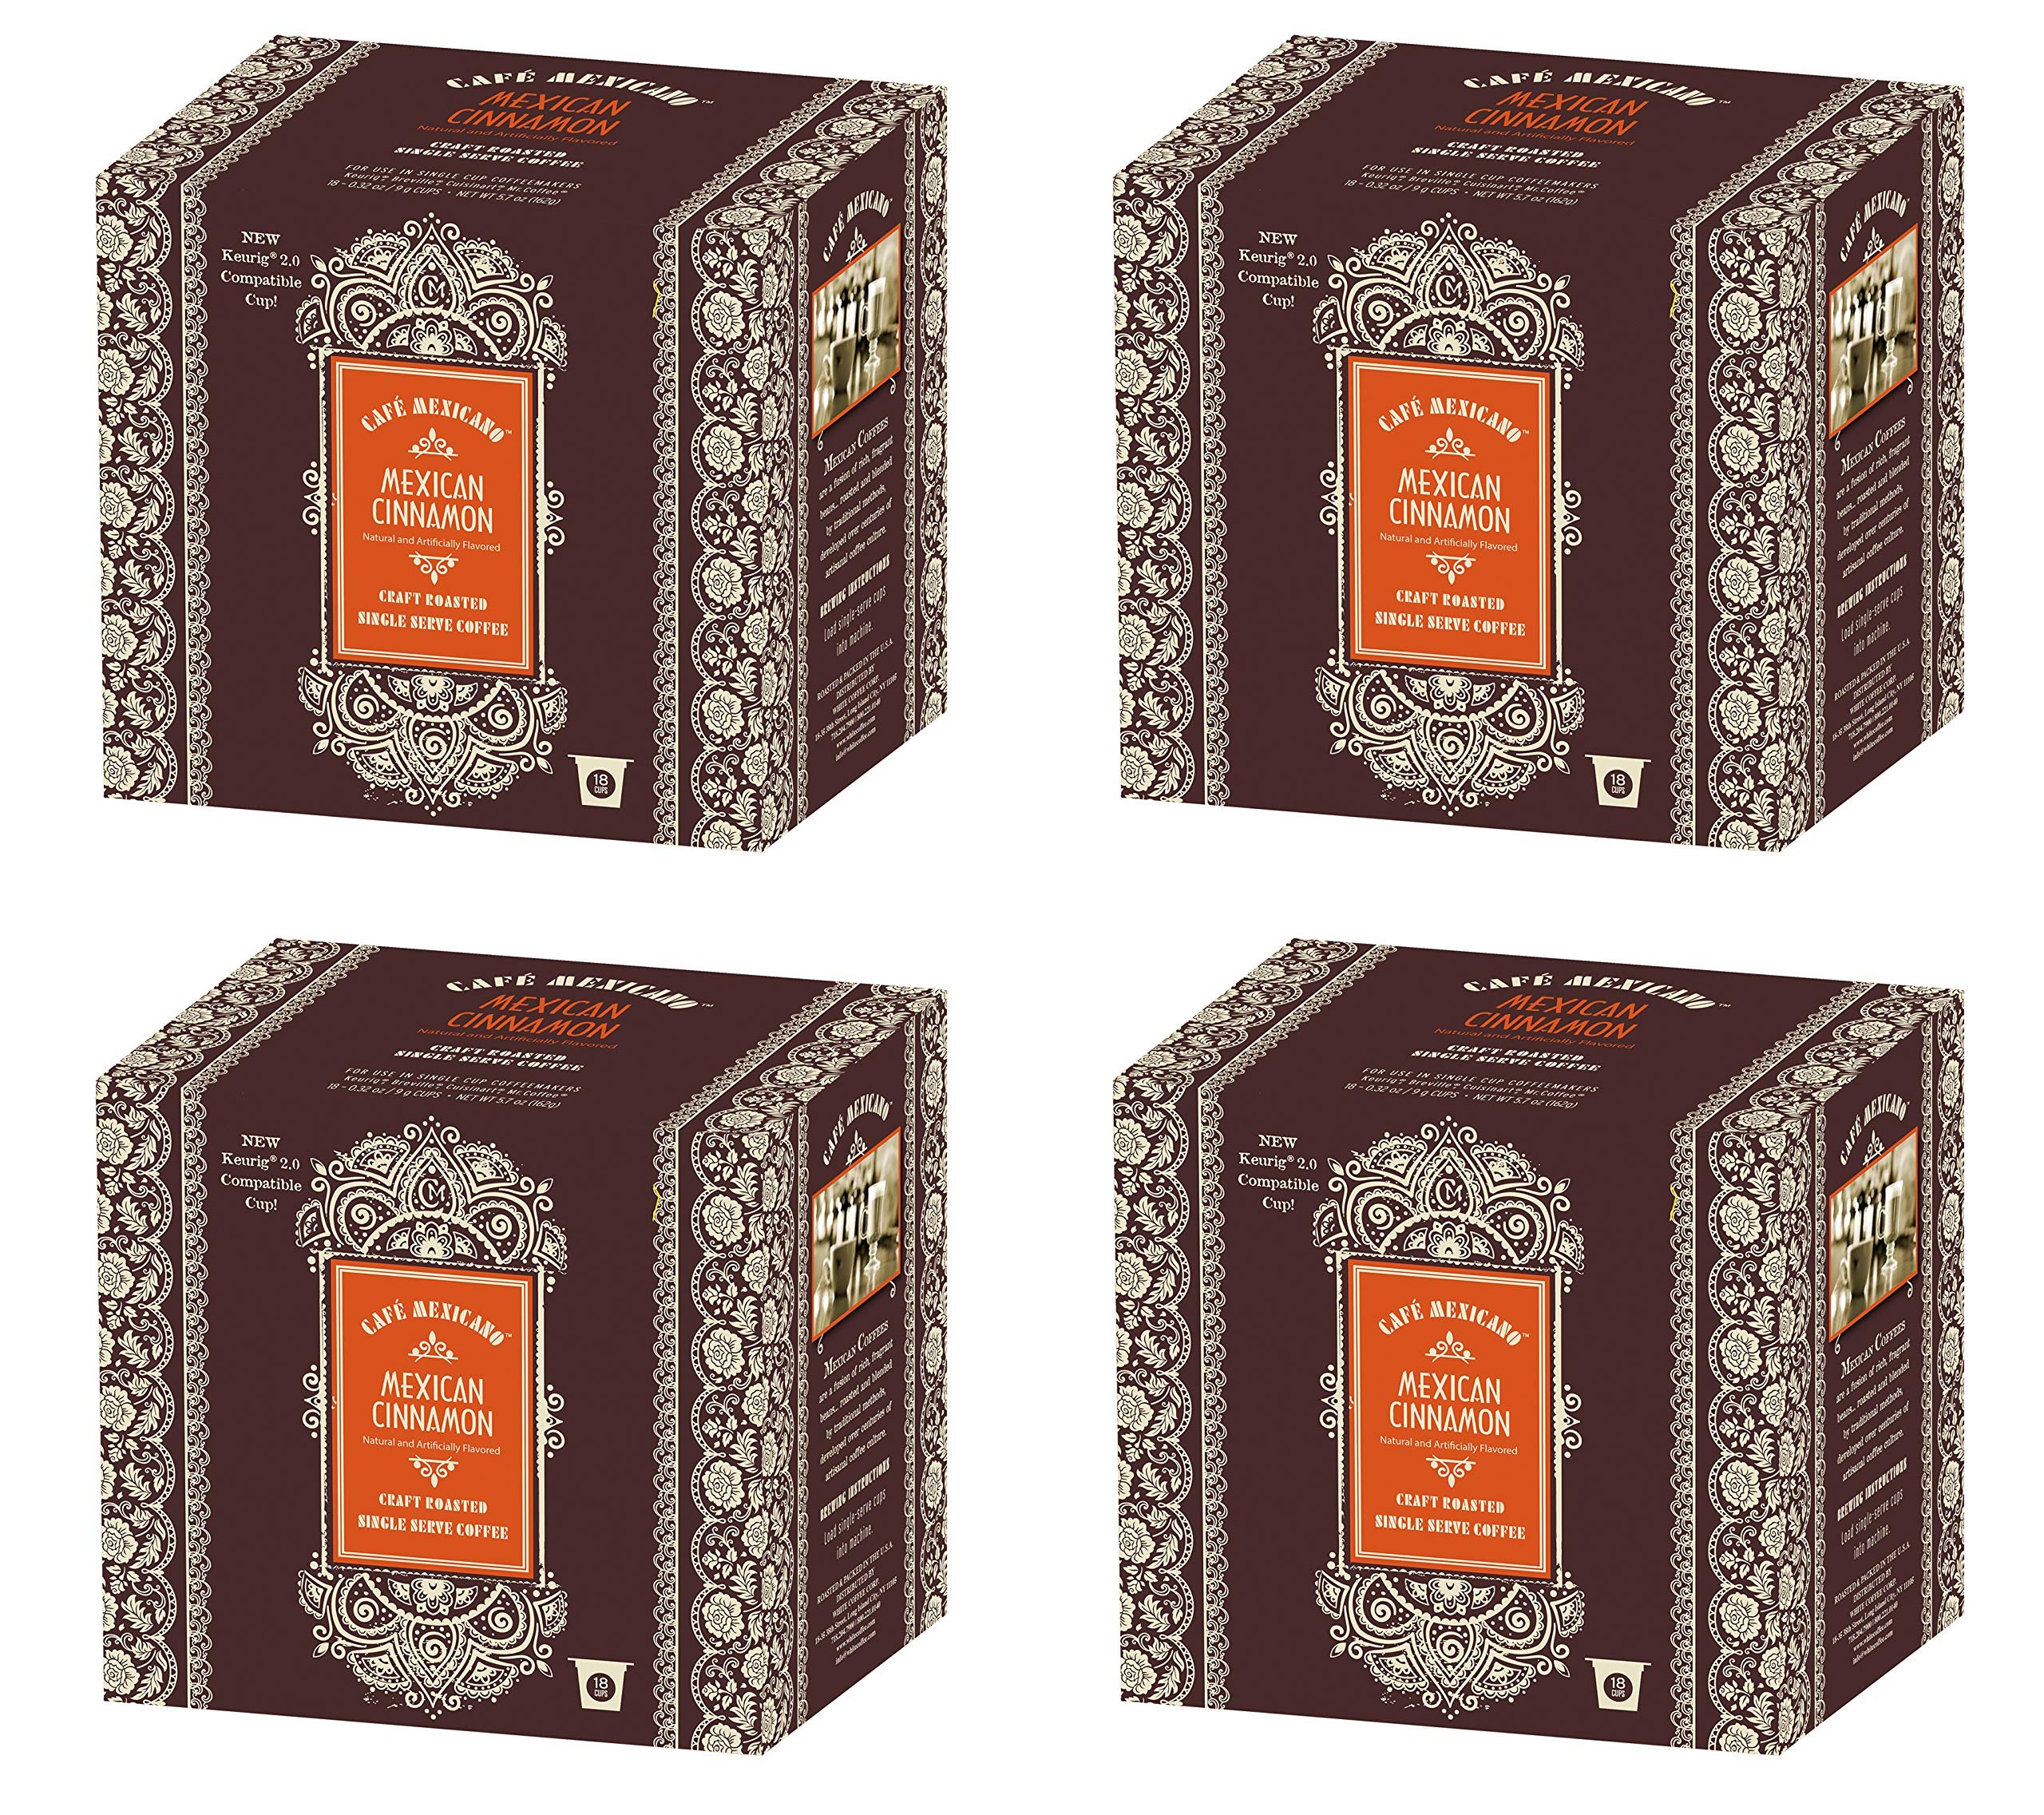
Item Name: Cafe Mexicano Single Serve Coffee, 4/18 count boxes (72 total) (Mexican Cinnamon)
Value: 72.0
Unit: Count

Price: 22